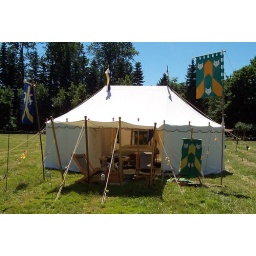
still setting up. Yep, that's a queen sized, off the floor wood bed in there.